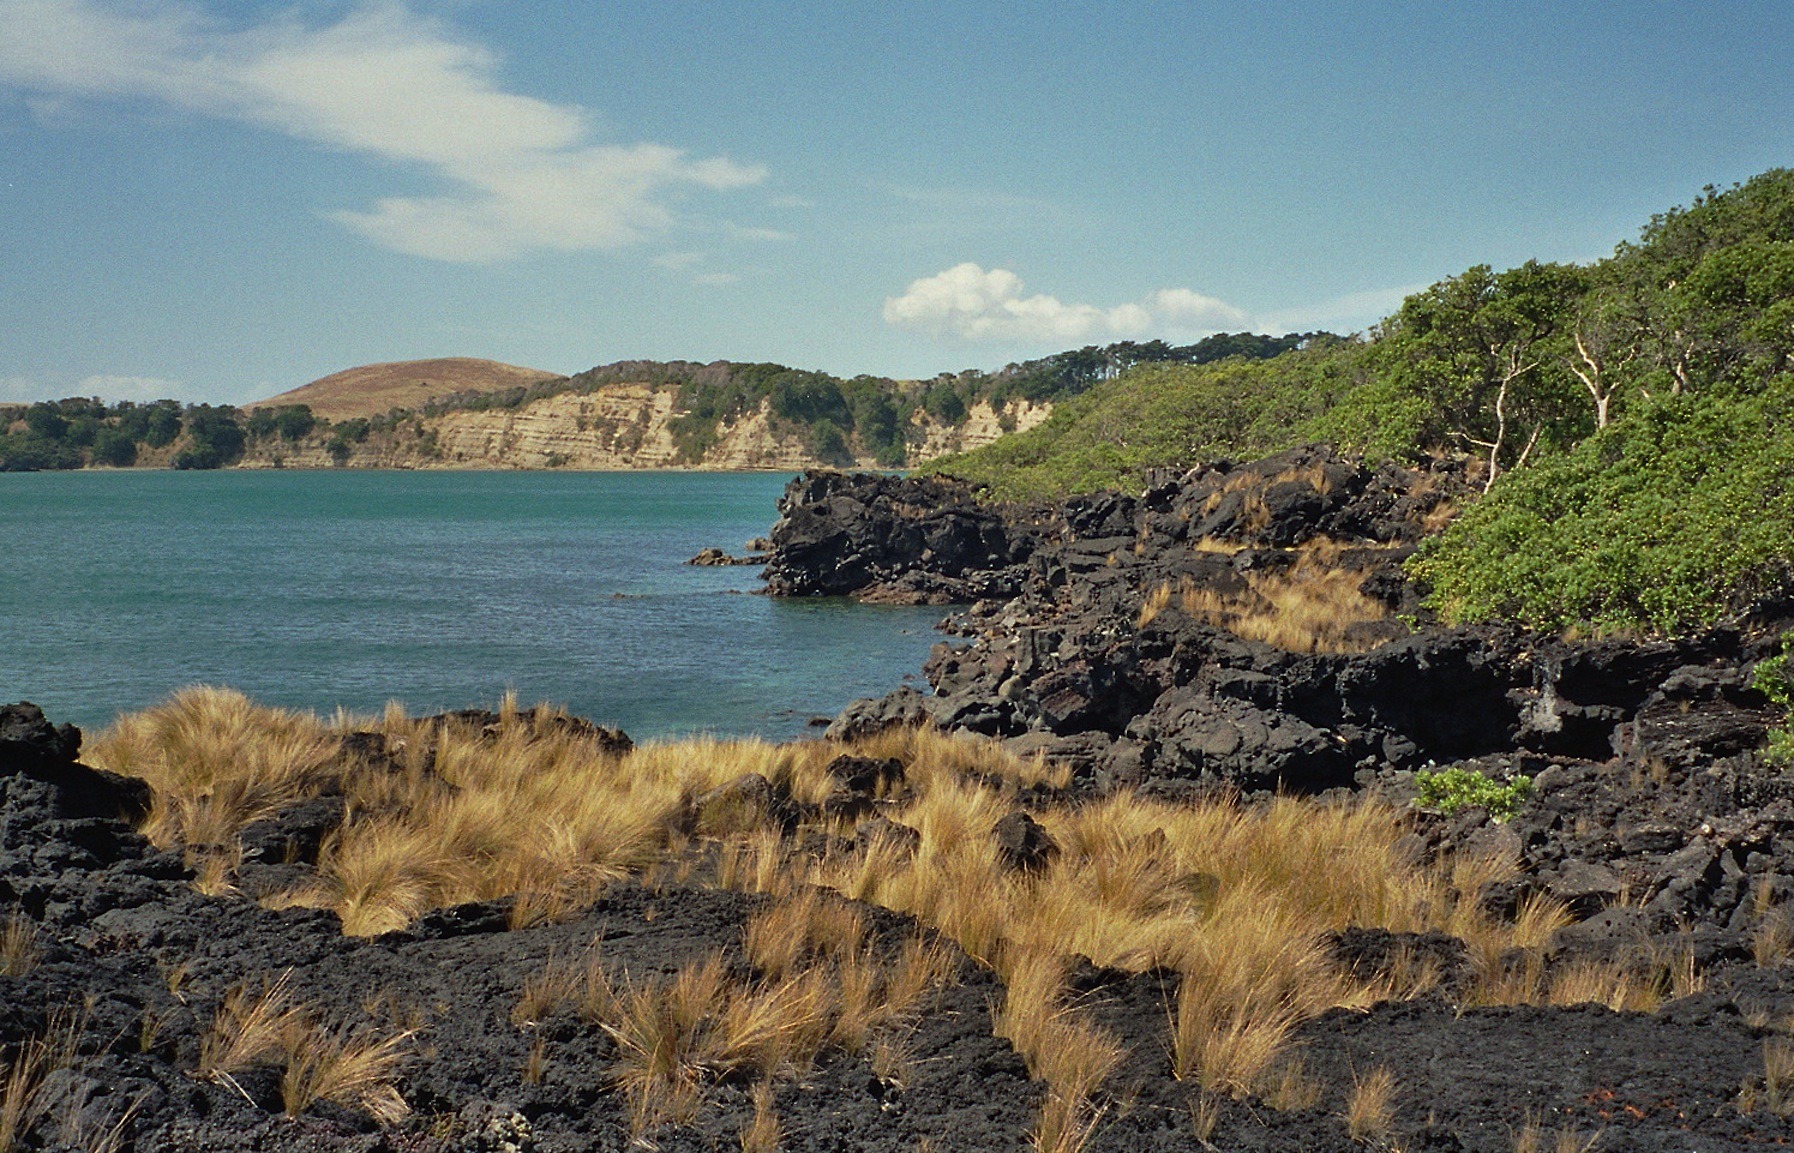
beach, landscape, sea, coast, water, nature, grass, rock, ocean, wilderness, mountain, sky, hill, shore, lake, shoreline, cliff, bay, reservoir, terrain, plants, body of water, outside, clouds, new zealand, lava, loch, geographical feature